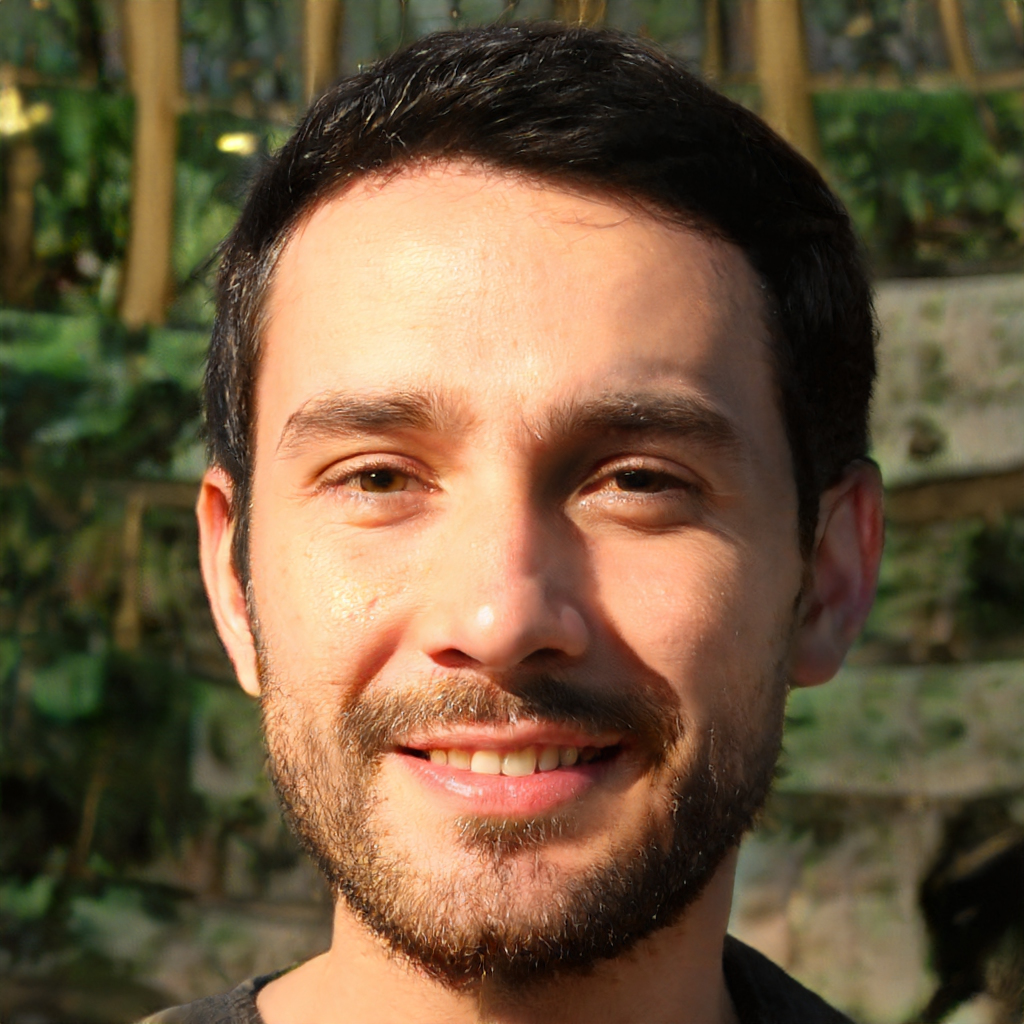
Gender: Male